United States Courthouse and Post Office (Huntsville, Alabama)

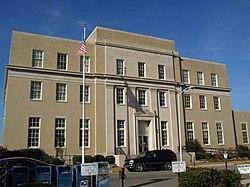
The building in 2009

The U.S. Courthouse and Post Office in Huntsville, Alabama was built in 1932. It reflects Classical Revival architecture. It was listed on the National Register of Historic Places in 1981.